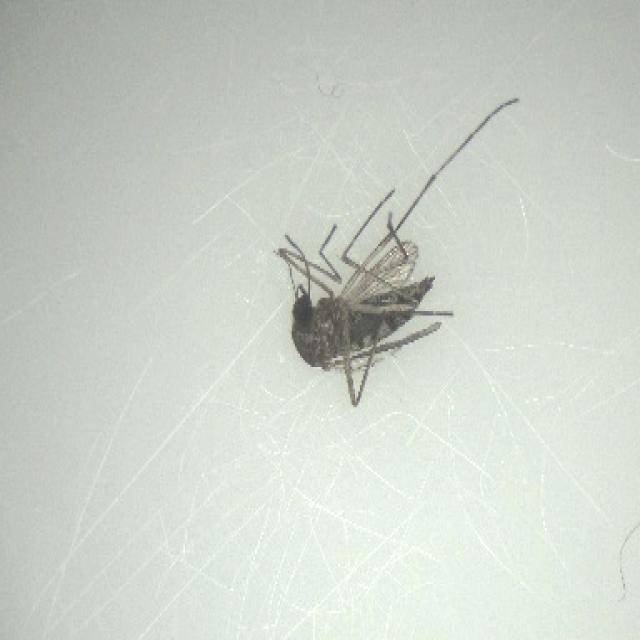
Species: aedes_vexans